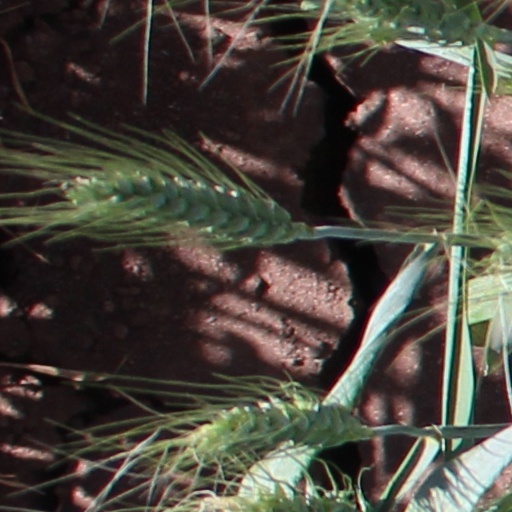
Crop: wheat